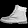
Label: Ankle boot